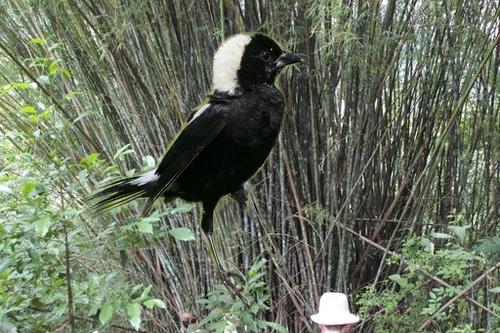
Bird species: Bobolink
Bird type: landbird
Background: land